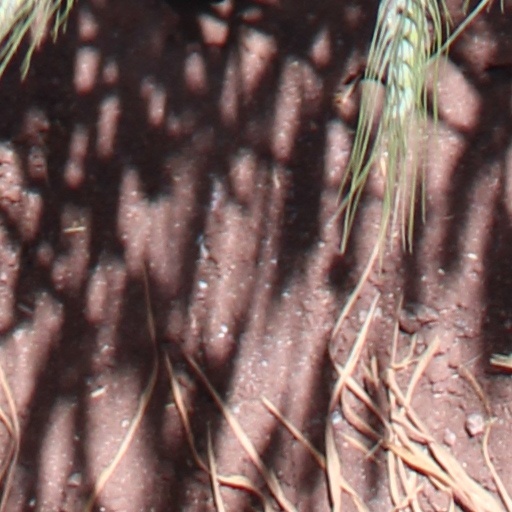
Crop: wheat